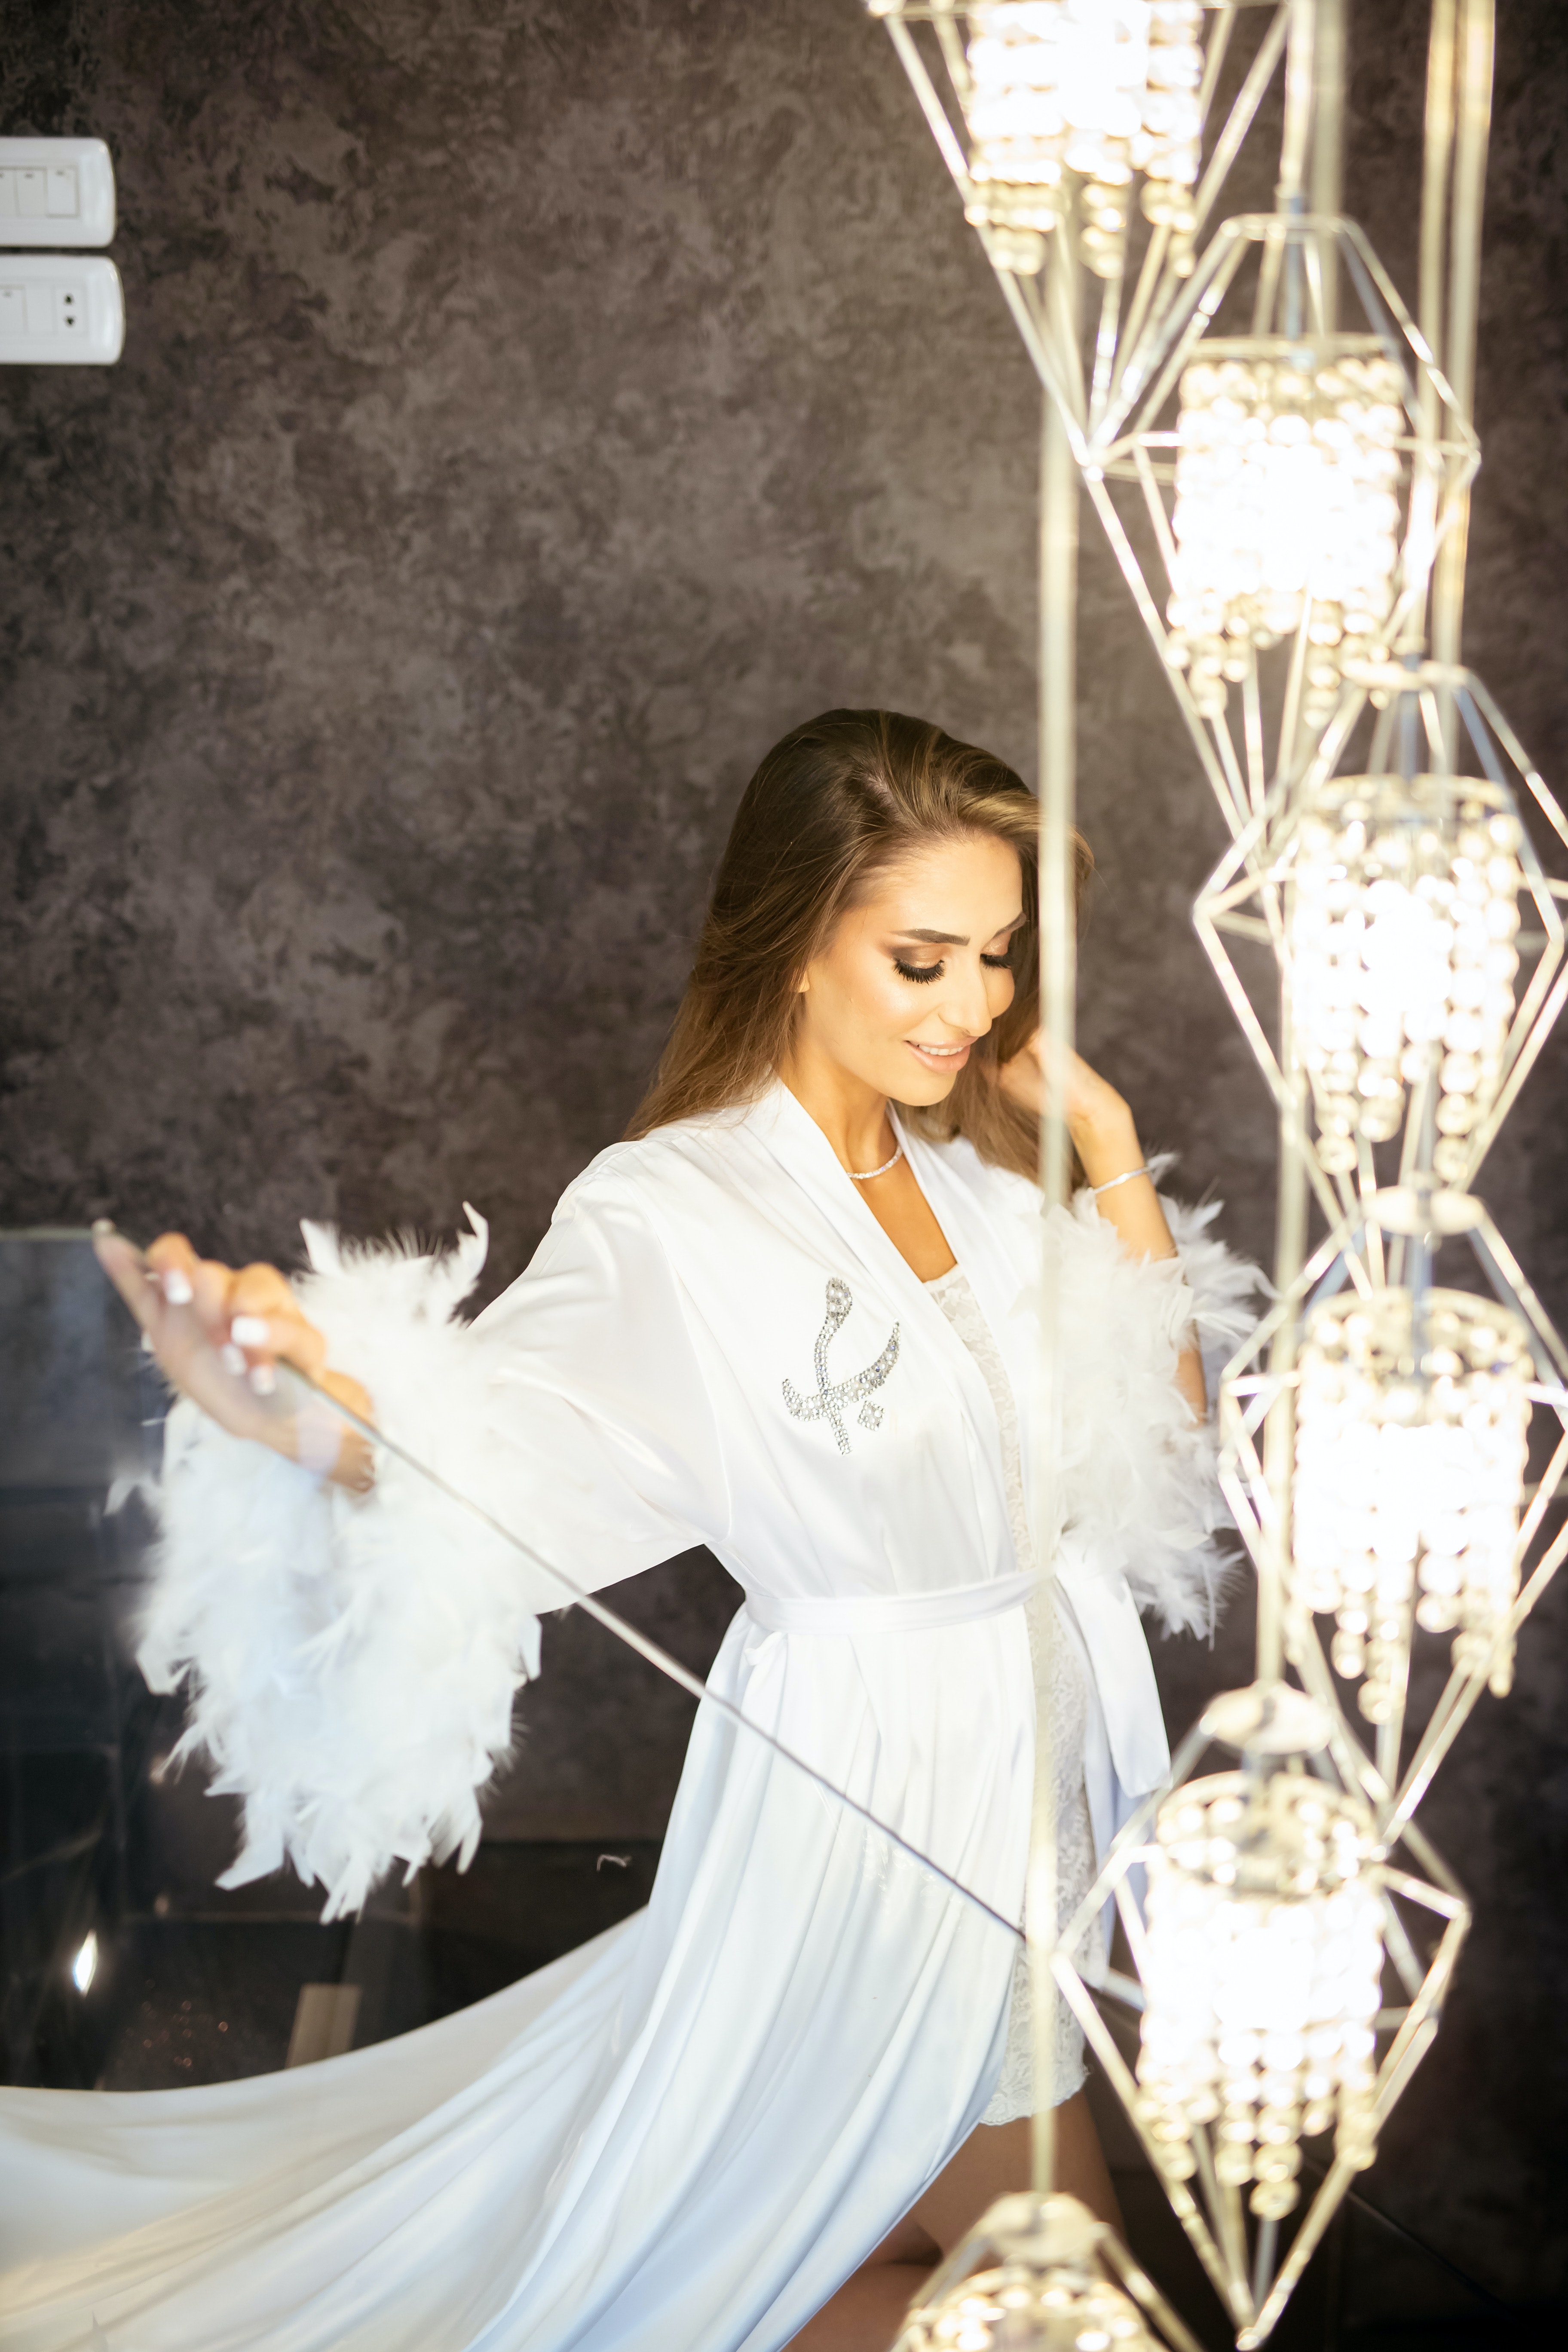
woman, flash photography, fashion, lighting, sleeve, fashion design, waist, formal wear, event, fashion model, gown, entertainment, performing arts, haute couture, performance, jewellery, chandelier, fashion accessory, uniform, light fixture, illustration, performance art, costume design, photo shoot, lamp, portrait photography, costume